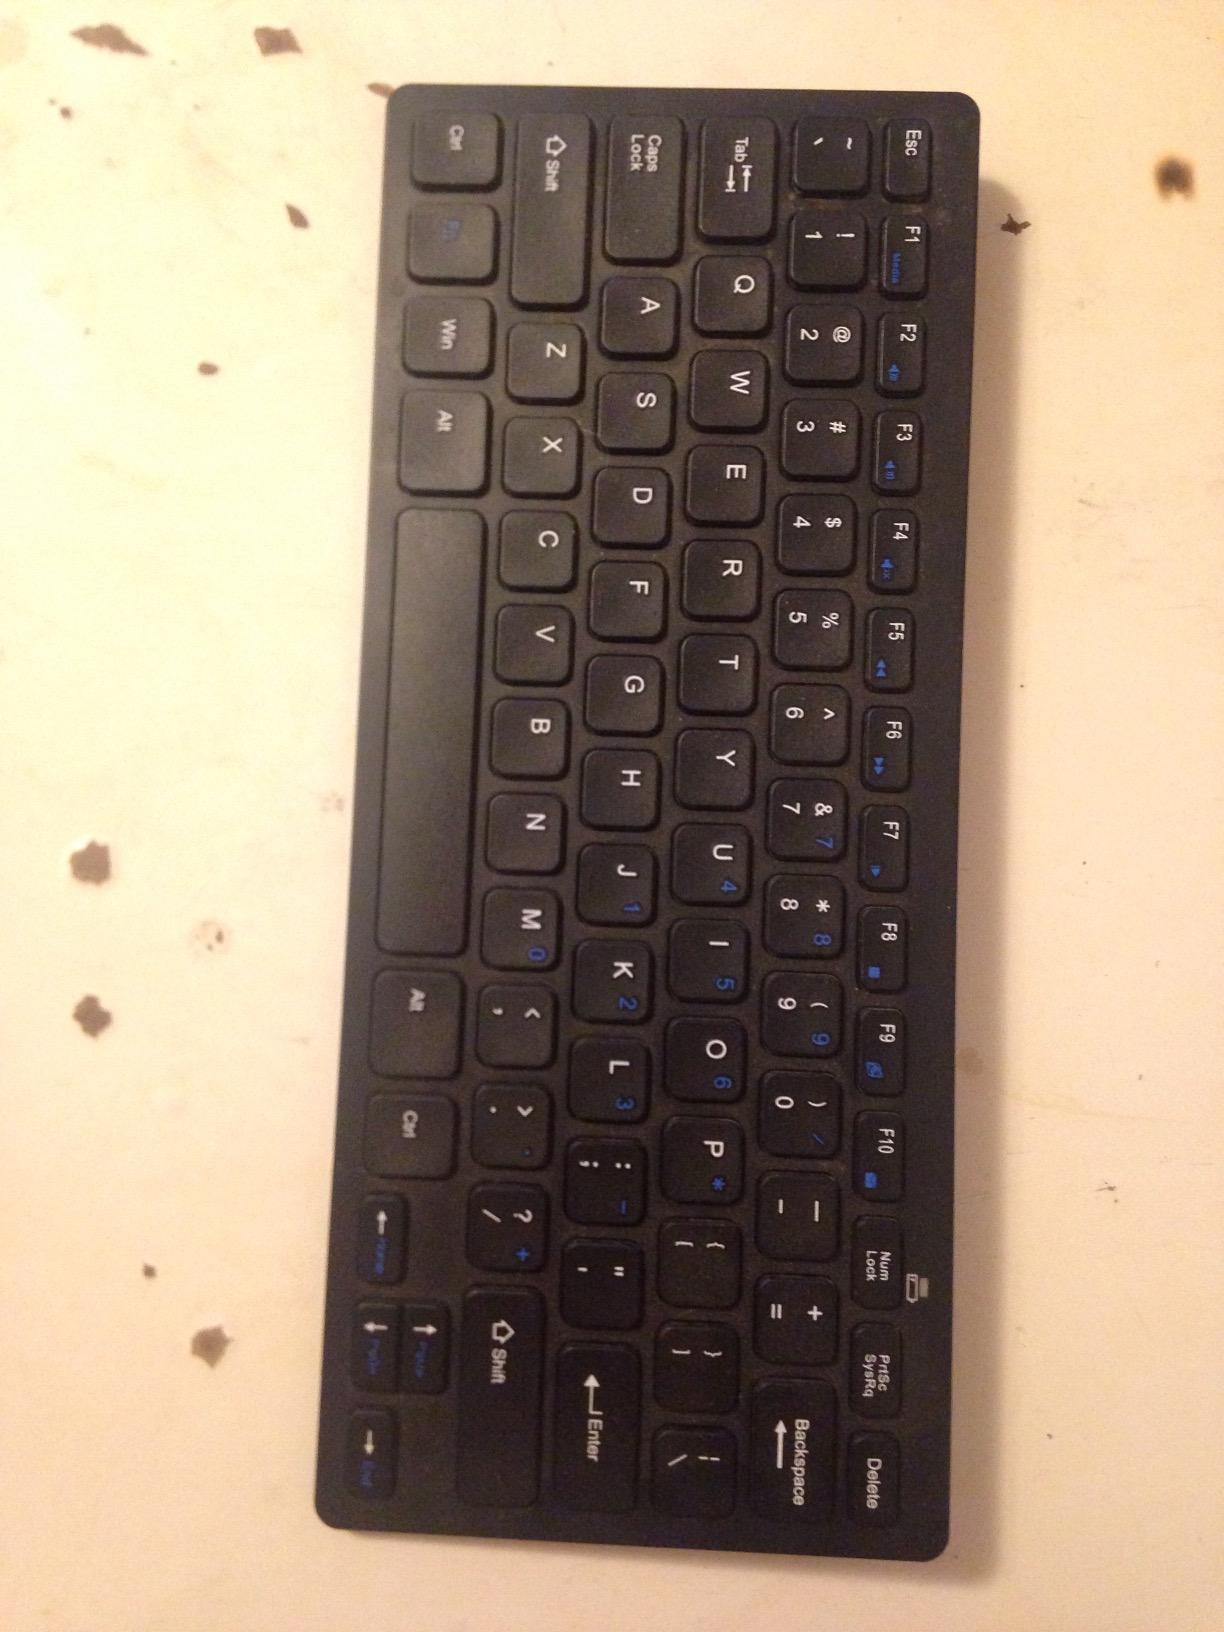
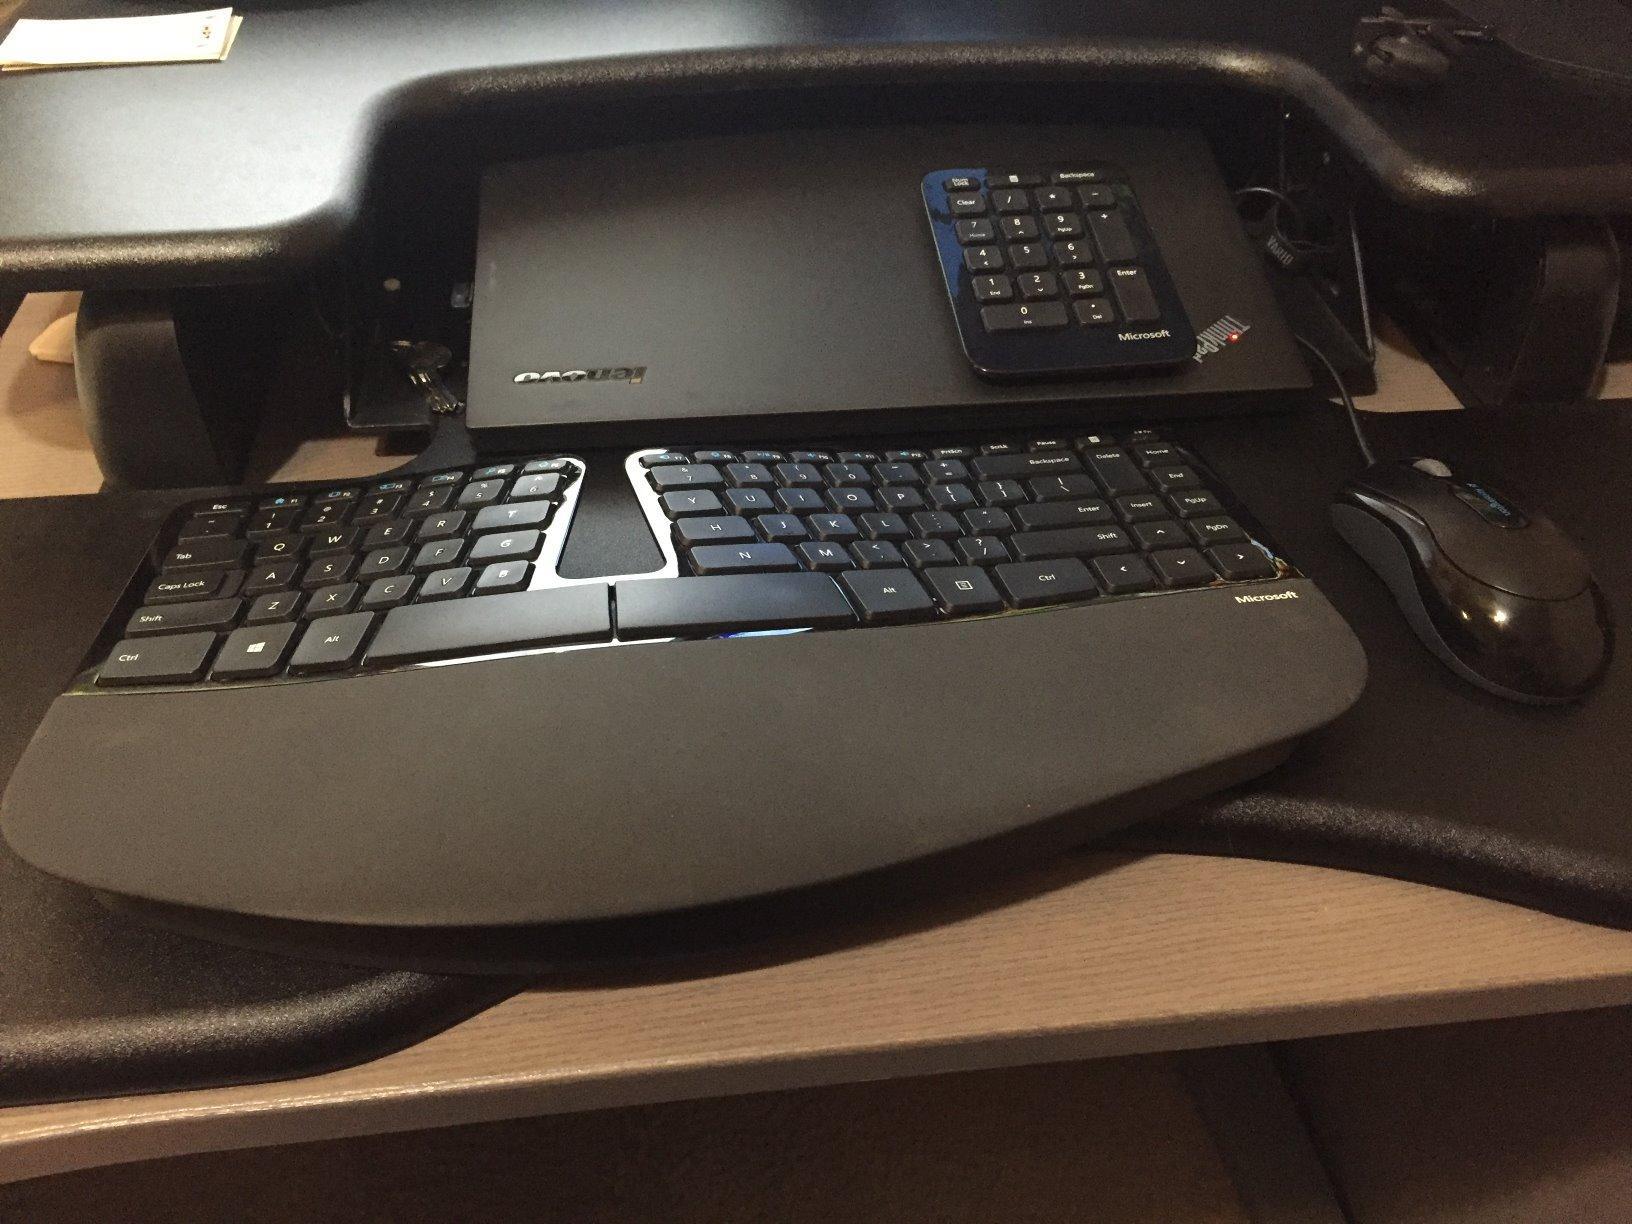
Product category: keyboard
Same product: no